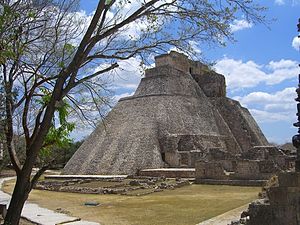
Mesoamerikanske pyramider / Galleri
En del forhistoriske mesoamerikanske kulturer har bygget pyramideformede strukturer.